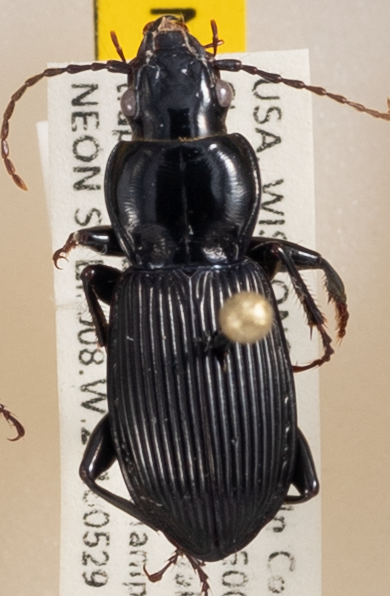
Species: Pterostichus coracinus
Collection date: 2018-05-29
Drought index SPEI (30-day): -1.77
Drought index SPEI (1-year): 0.044
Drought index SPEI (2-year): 1.77